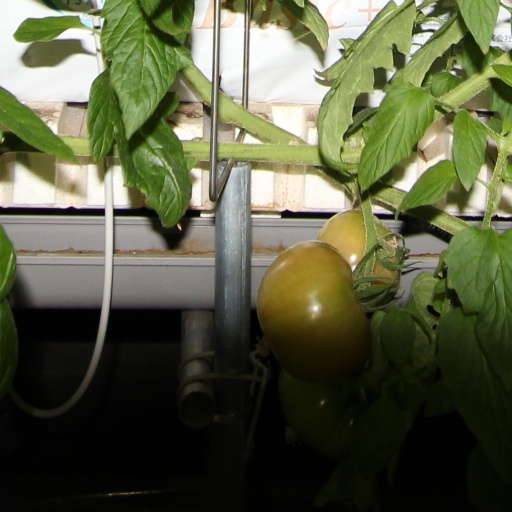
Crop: tomato